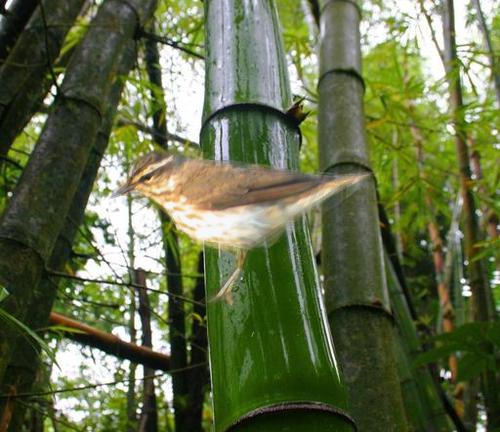
Bird species: Louisiana_Waterthrush
Bird type: landbird
Background: land